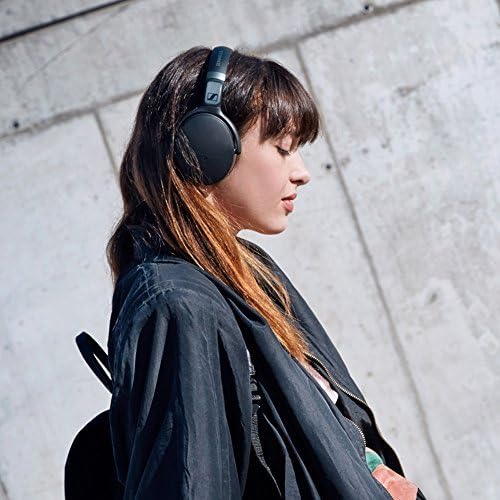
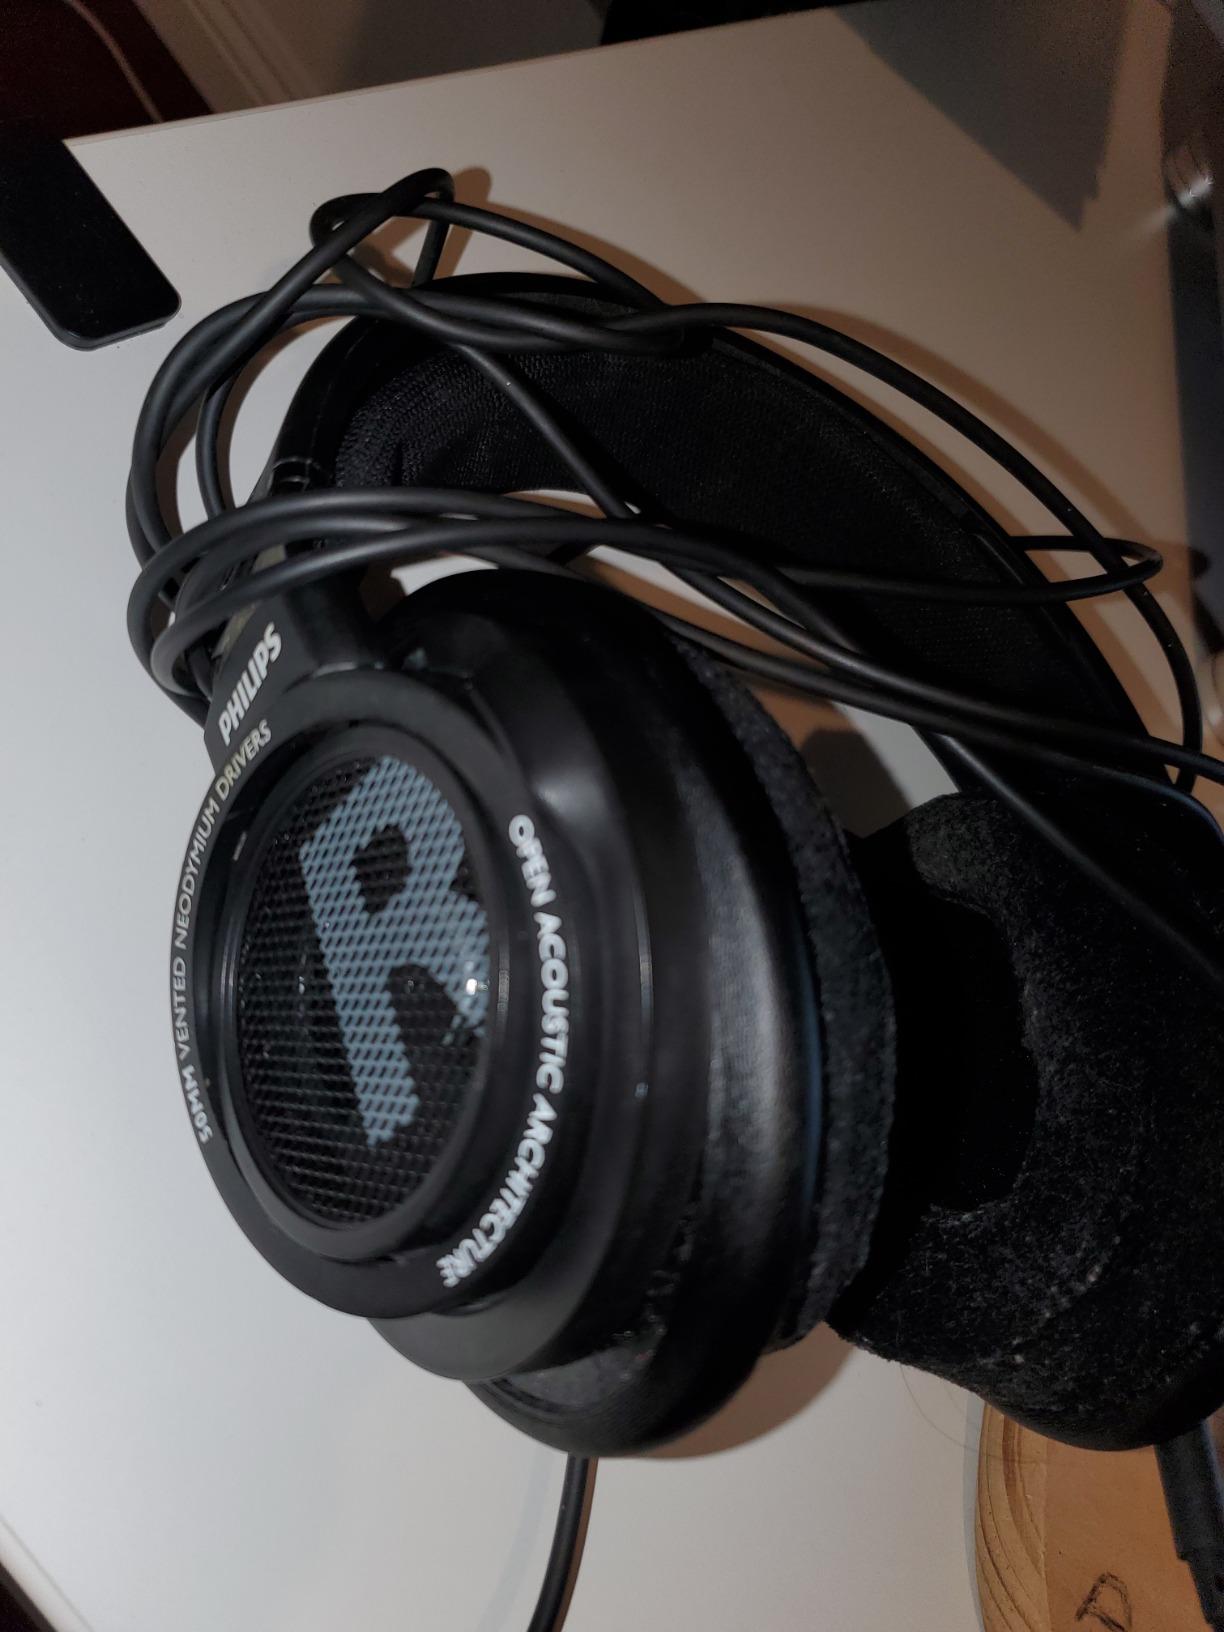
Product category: headphones
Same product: no